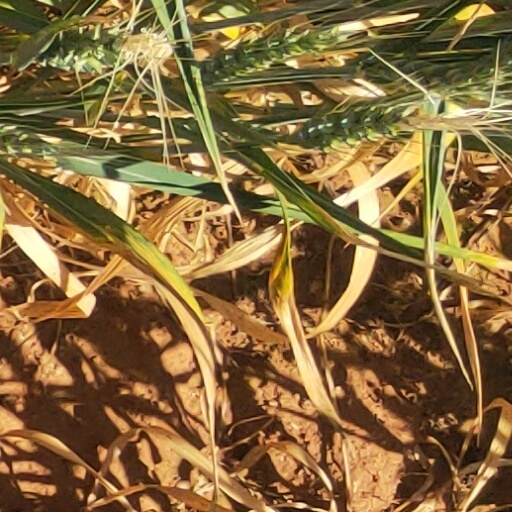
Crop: wheat